Swiss Armed Forces

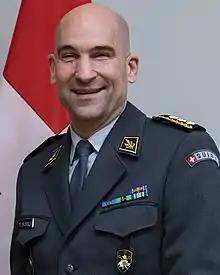
Thomas Süssli, chief of the Swiss Armed Forces since 2020

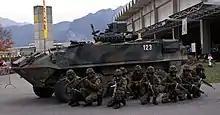
Infantry squad and Mowag Piranha during presentation

In peacetime, the Swiss Armed Forces are led by the Chief of the Armed Forces ("Chef der Armee"), who reports to the head of the Federal Department of Defence, Civil Protection and Sport and to the Swiss Federal Council as a whole. The current Chief of the Armed Forces is Lieutenant-General ("Korpskommandant") Thomas Süssli. Lt-Gen Süssli replaced Lieutenant-General ("Korpskommandant") Philippe Rebord on 1 January 2020.